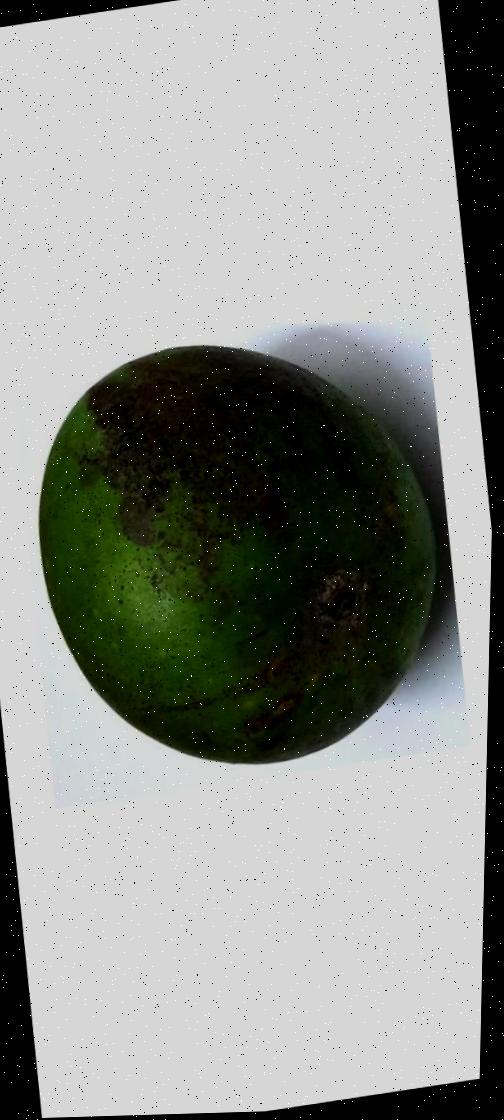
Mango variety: Harivanga